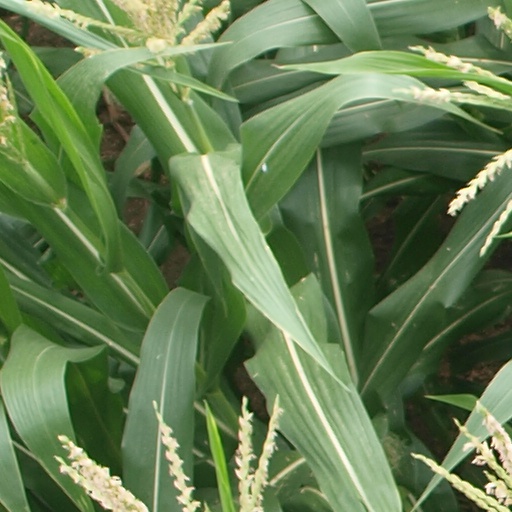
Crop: maize; corn